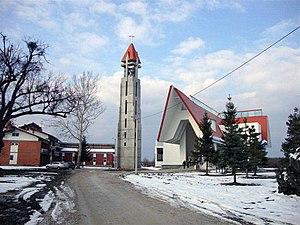
Dubrave est un village de Bosnie-Herzégovine. Il est situé dans le district de Brčko. Selon les premiers résultats du recensement de 2013, il compte 1 506 habitants.